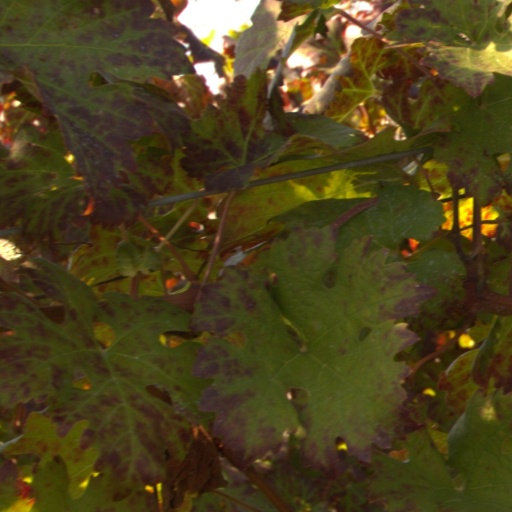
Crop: grape